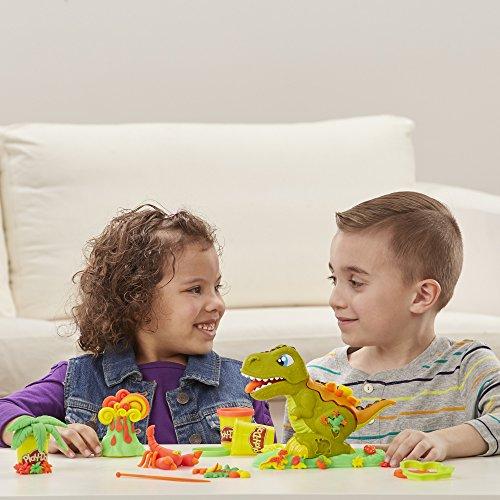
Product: Play-Doh Rex the Chomper
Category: Toys & Games | Games & Accessories
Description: Grow a silly tongue and scales for Rex the Chomper.
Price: $8.49
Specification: ProductDimensions:3.2x11x8.5inches|ItemWeight:1pounds|ShippingWeight:1.23pounds(Viewshippingratesandpolicies)|DomesticShipping:ItemcanbeshippedwithinU.S.|InternationalShipping:ThisitemcanbeshippedtoselectcountriesoutsideoftheU.S.LearnMore|ASIN:B07665CHJ6|Itemmodelnumber:E1952|Manufacturerrecommendedage:3yearsandup